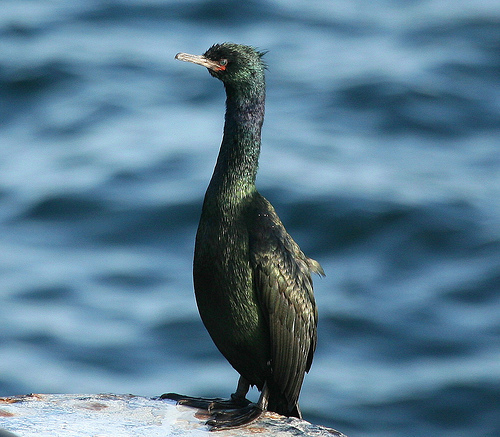
the shape of the beak is long and narrow
this bird is shiny green in color with a large red beak and black eye rings.
the bird has a long green throat that is curved and a long bill.
this large web footed bird has an elongated neck, green shades over most of its' body ,combined with a blue ring around its' neck.
this bird is shiny green in color with a curved beak, and dark eye rings.
this bird is green and has a long, pointy beak.
this bird has wings that are black and has a long neck
this long, tall bird is gray in color with a very long neck and a small marking of red by its beak and eye.
this bird has wings that are black and has a long neckgreen and black bird long neck webbed feet blunt bill.
Species: Pelagic Cormorant